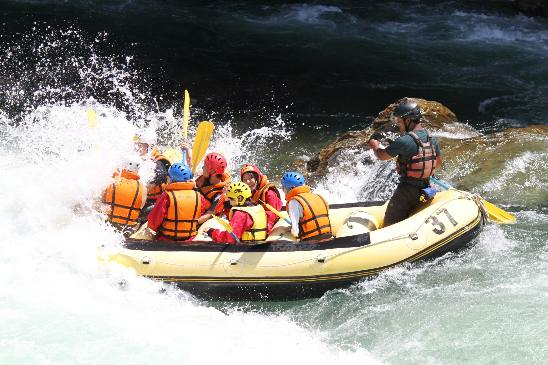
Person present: Yes